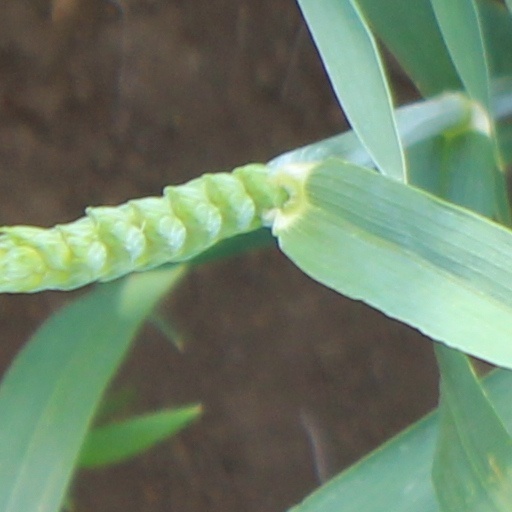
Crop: wheat